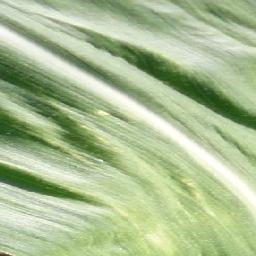
Label: Corn_(Maize)___Healthy